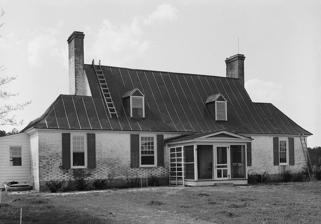
Building: Abingdon Glebe House
Country: United States of America
Year built: 1700
Historic house in Virginia, United States United States historic place Abingdon Glebe House U.S. National Register of Historic Places Virginia Landmarks Register Abingdon Glebe House, HABS Photo Show map of Virginia Show map of the United States Location S of jct. of U.S. 17 and VA 615, near Gloucester, Virginia Coordinates 37°22′36″N 76°32′22″W / 37.37667°N 76.53944°W / 37.37667; -76.53944 Area 90 acres (36 ha) Built 1700 NRHP reference No. 70000794 VLR No. 036-0002 Significant dates Added to NRHP September 15, 1970 Designated VLR July 7, 1970 Abingdon Glebe House is a historic home located near Gloucester , Gloucester County, Virginia .  It was built around 1700, and is T-shaped brick structure with one-story hipped roof end pavilions flanking the central portion of the house. The central portion and rear ell are topped by steep gable roofs. It was extensively renovated about 1954. The house and surrounding glebe lands were owned by Abingdon Parish until they were confiscated by legislative act in 1802 as part of the Disestablishment. It was acquired by William Riddick of Gloucester in the 1980s, and was bequeathed to St. James On-the-Glebe Anglican Church, a parish of the Anglican Province of America , after Riddick's death in 2006. The Abingdon Glebe House, seen from the front of the Glebe. It was added to the National Register of Historic Places in 1970. See also List of the oldest buildings in Virginia The chapel of St. James On-the-Glebe Anglican Church, which owns the Abingdon Glebe House. The altar of St. James OTG, a traditional Anglican mission congregation. References